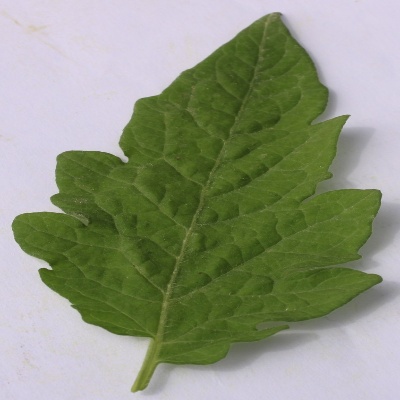
Crop: Tomato
Condition: healthy